Insurrection of 31 May – 2 June 1793

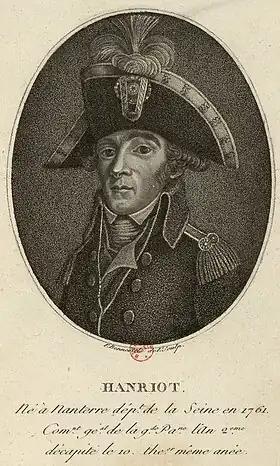
François Hanriot

On Saturday, the Commune gathered almost all day, devoted to the preparation of a great movement to the Vendée, according to historian François Mignet. The National Guard remained under arms. Jean-Paul Marat repaired to the Hôtel de Ville, Paris and gave, with emphatic solemnity, a "counsel" to the peoplenamely, to remain at the ready and not to quit until victory was theirs. He climbed to the belfry of the town hall and rang the tocsin. The Convention broke the session at 6 p.m., at the time when the Commune was to present a new petition against the 22 Girondins. At the tocsin sound, it assembled again, and the petition demanding the arrest of the Girondins was referred to the Committee of Public Safety for examination and report within three days. It ordered Hanriot to surround the Convention "with a respectable armed force".